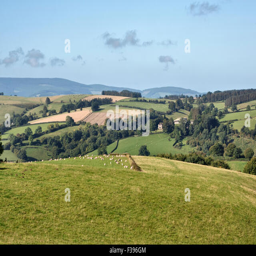
a view on the border , looking west into country